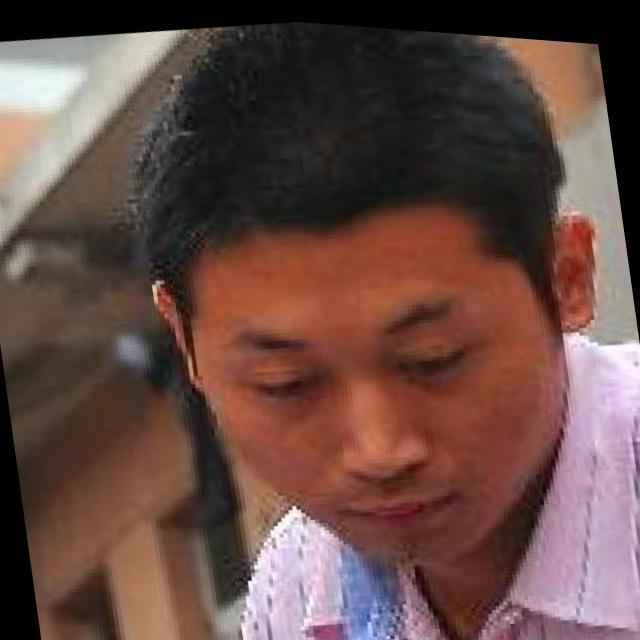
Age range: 21-44